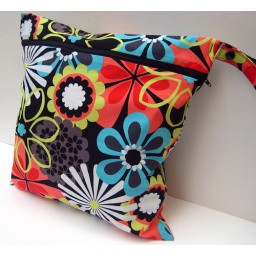
zipper wet bag in clementine flower shower